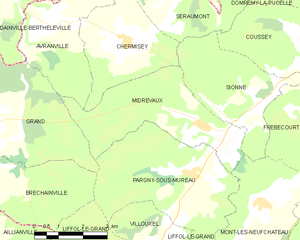
Carte des communes françaises Midrevaux